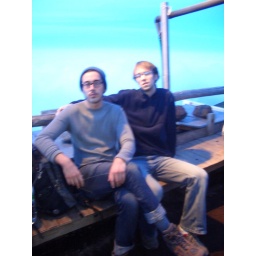
chilling above the ocean of clouds